Succade

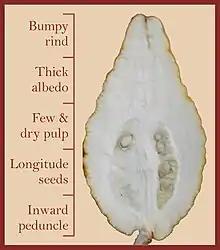
A pure citron of any kind has a large portion of albedo, which is important for the production of succade

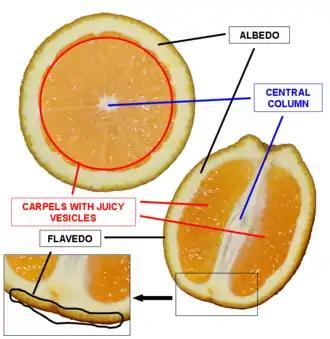
Location of mesocarp or albedo in a sweet orange

While the word was widely used in German, today it is usually called . The French call it or , and is also known as "candied fruit" or "crystallized fruit". It has been around since the 14th century.